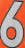
Number: 6